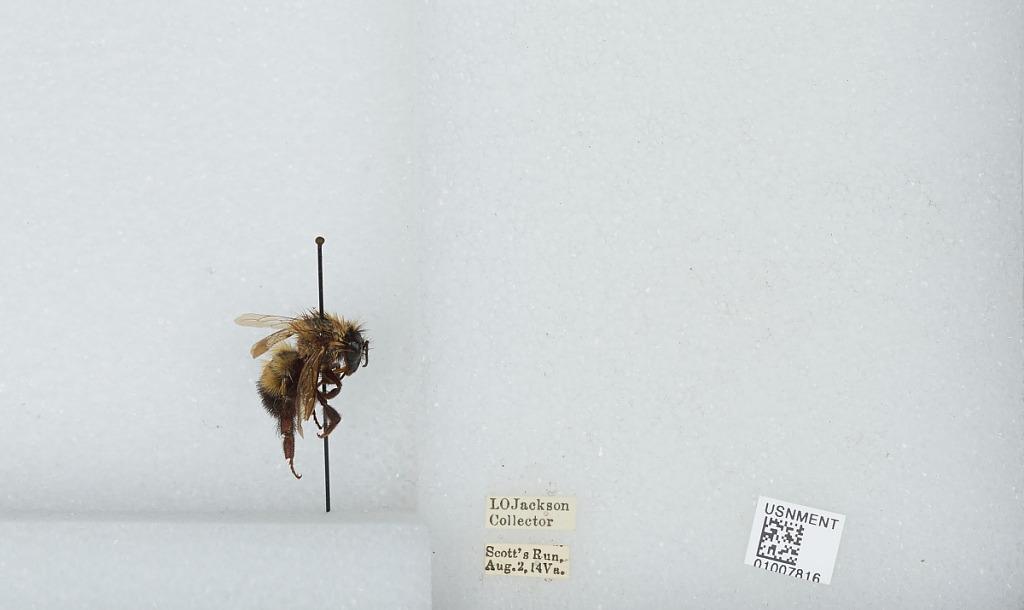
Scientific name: Bombus (Pyrobombus) bimaculatus Cresson
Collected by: L. Jackson
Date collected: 1914-8-2
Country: United States
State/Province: Virginia
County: Fairfax
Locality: Scott's Run
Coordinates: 38.9636, -77.2042